Thomas Hengelbrock

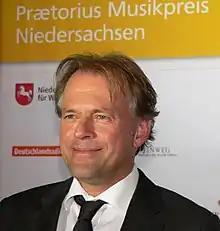
Hengelbrock in 2012

Hans Thomas Hengelbrock (born 9 June 1958) is a German violinist, musicologist, stage director and conductor.